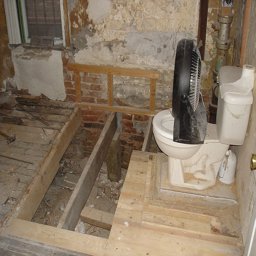
A fan that is standing on top of a toilet.
An old beat up bathroom with a toilet.
A bathroom that is still under construction with only a toilet.
a fan sitting on a toilet in a bathroom thats being remodeled
An unfinished room that has a fan sitting on a toilet.